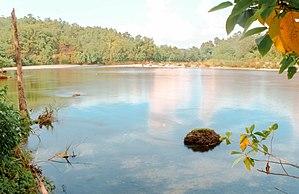
Madalag est une municipalité de la province d'Aklan, aux Philippines.